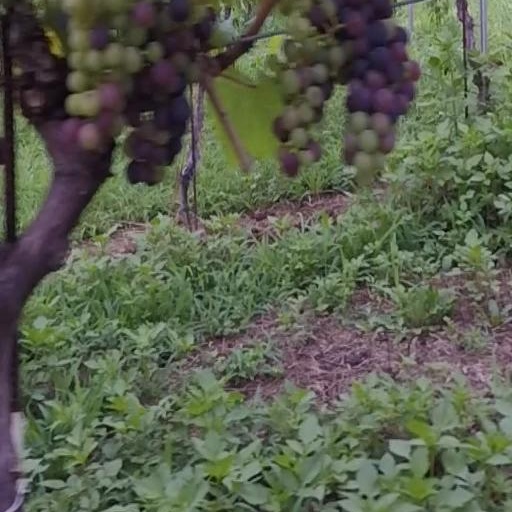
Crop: grape